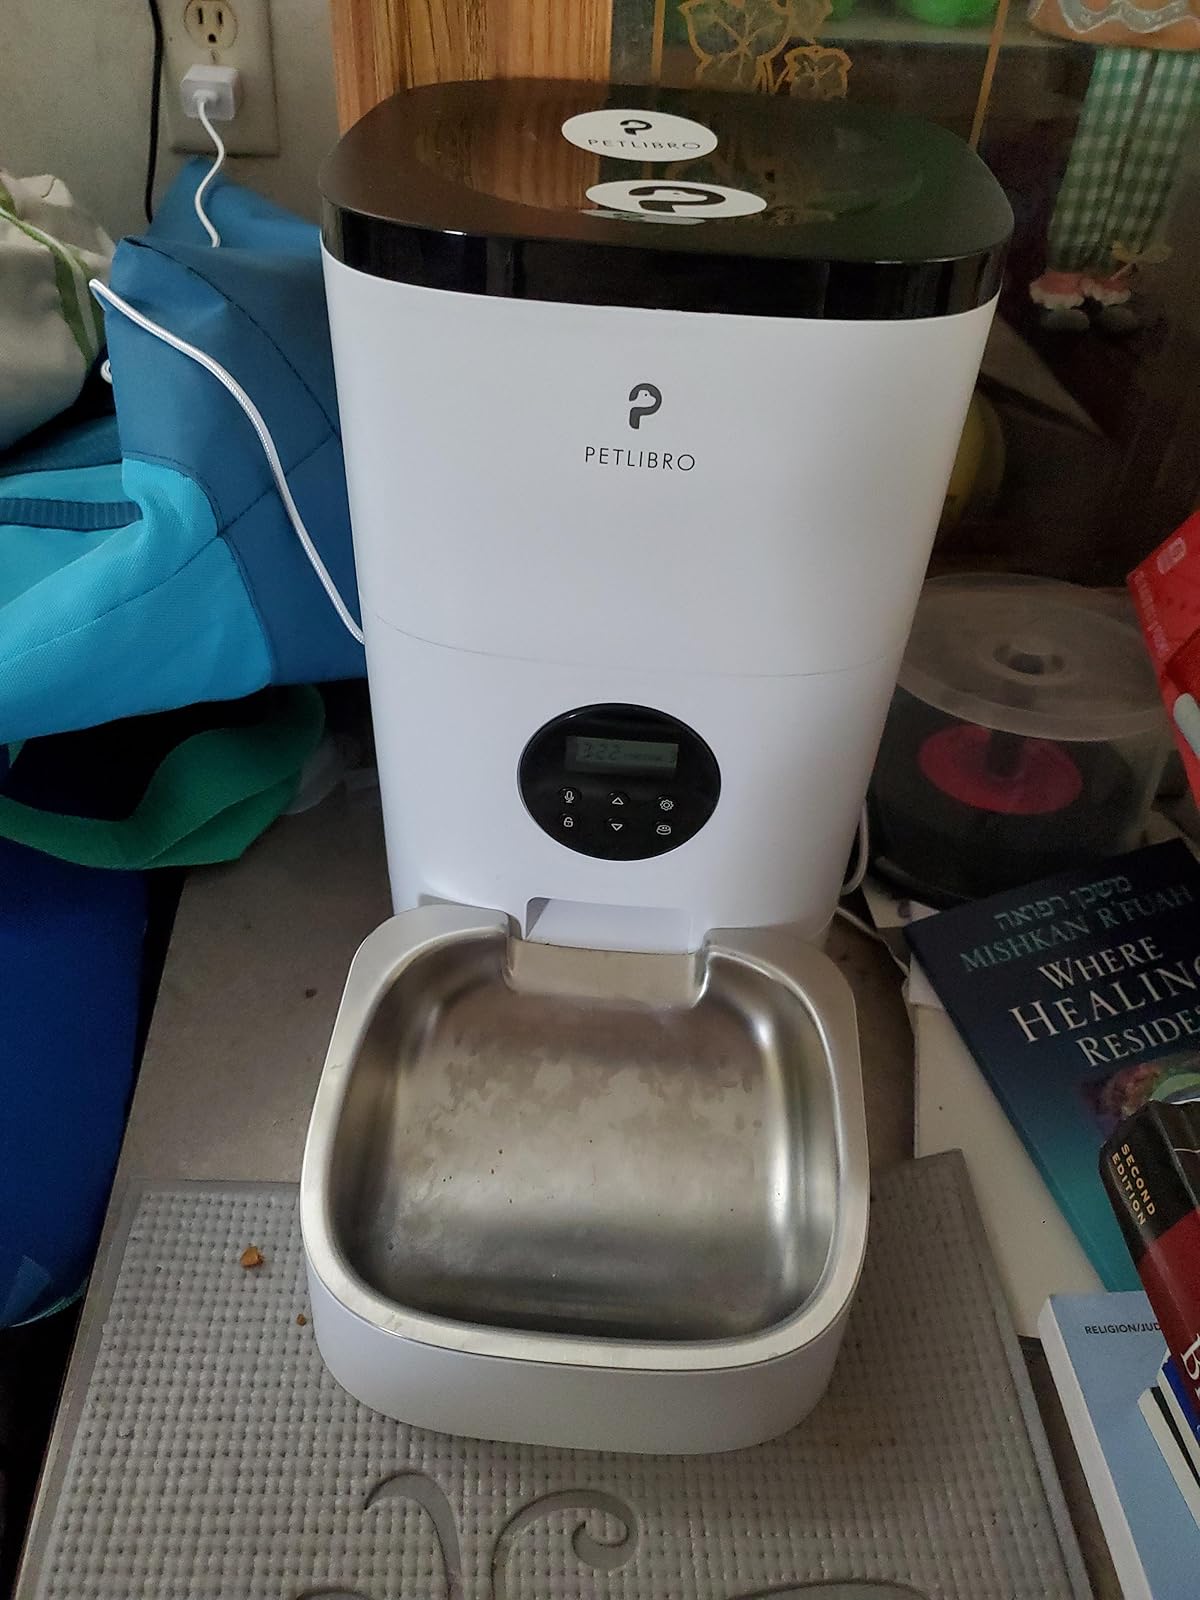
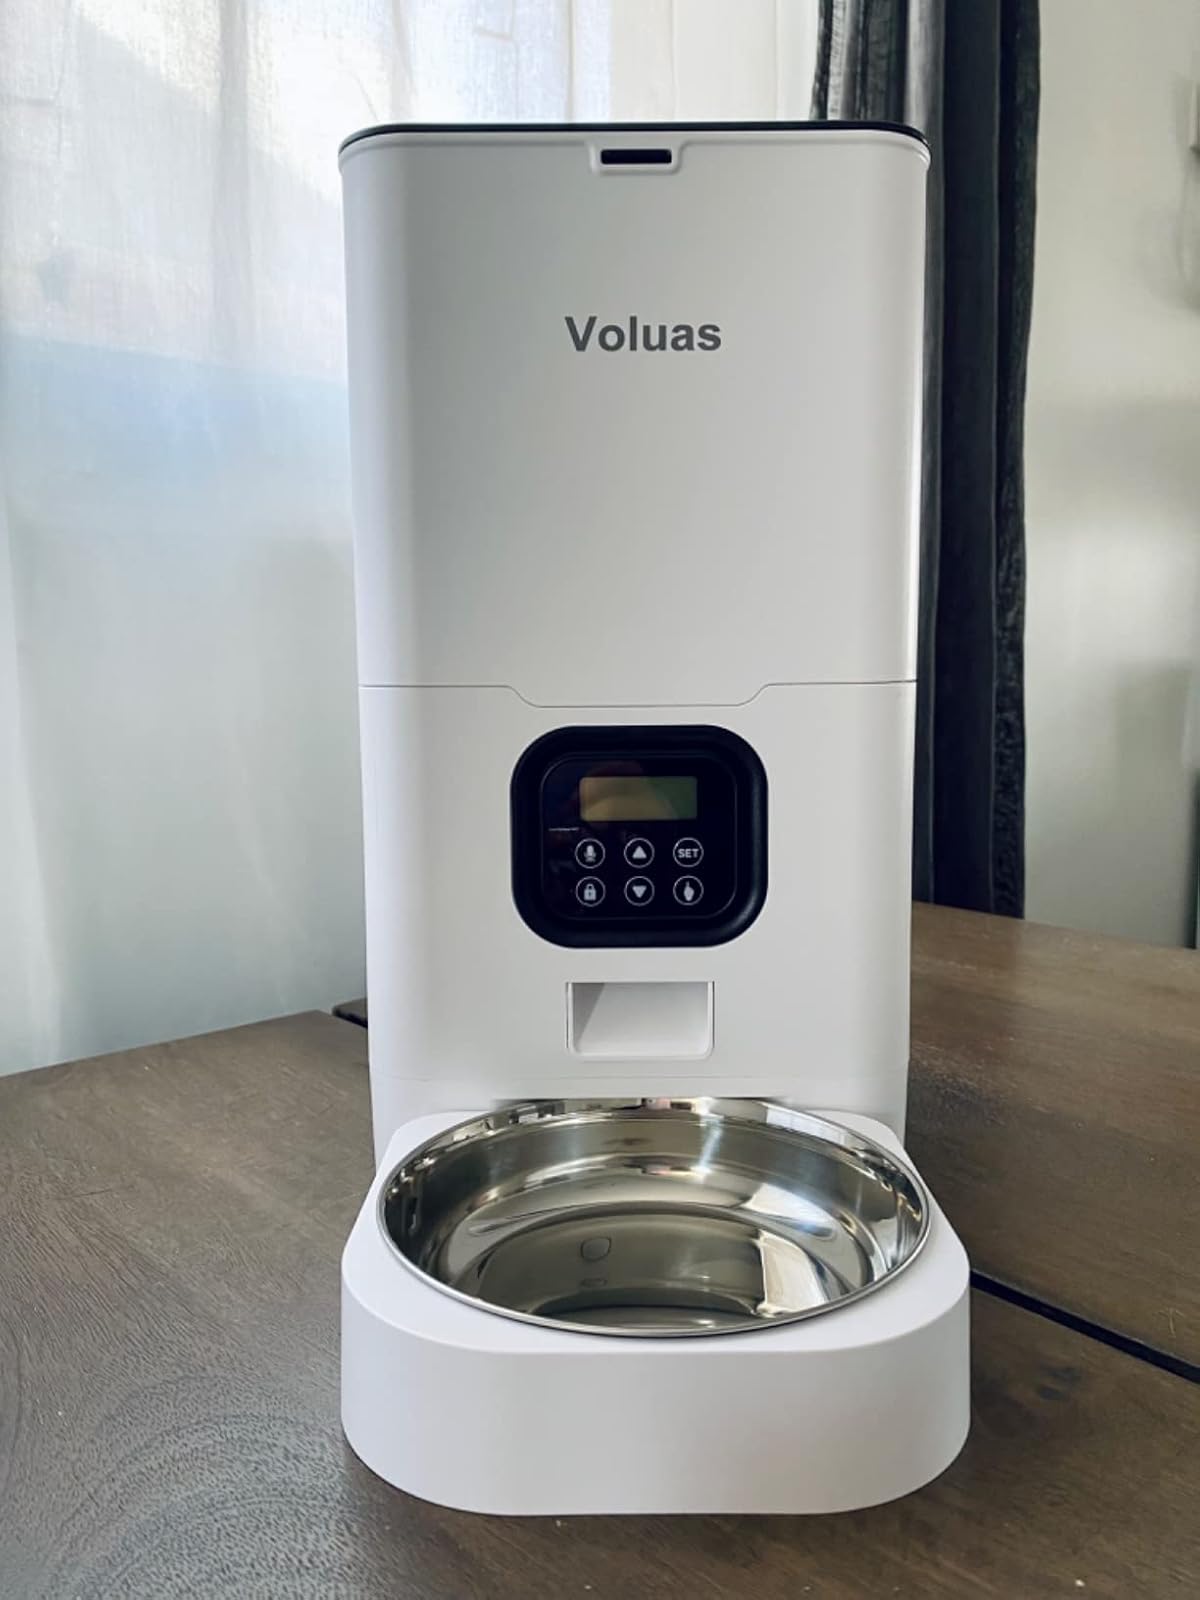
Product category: items_feeder
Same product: no